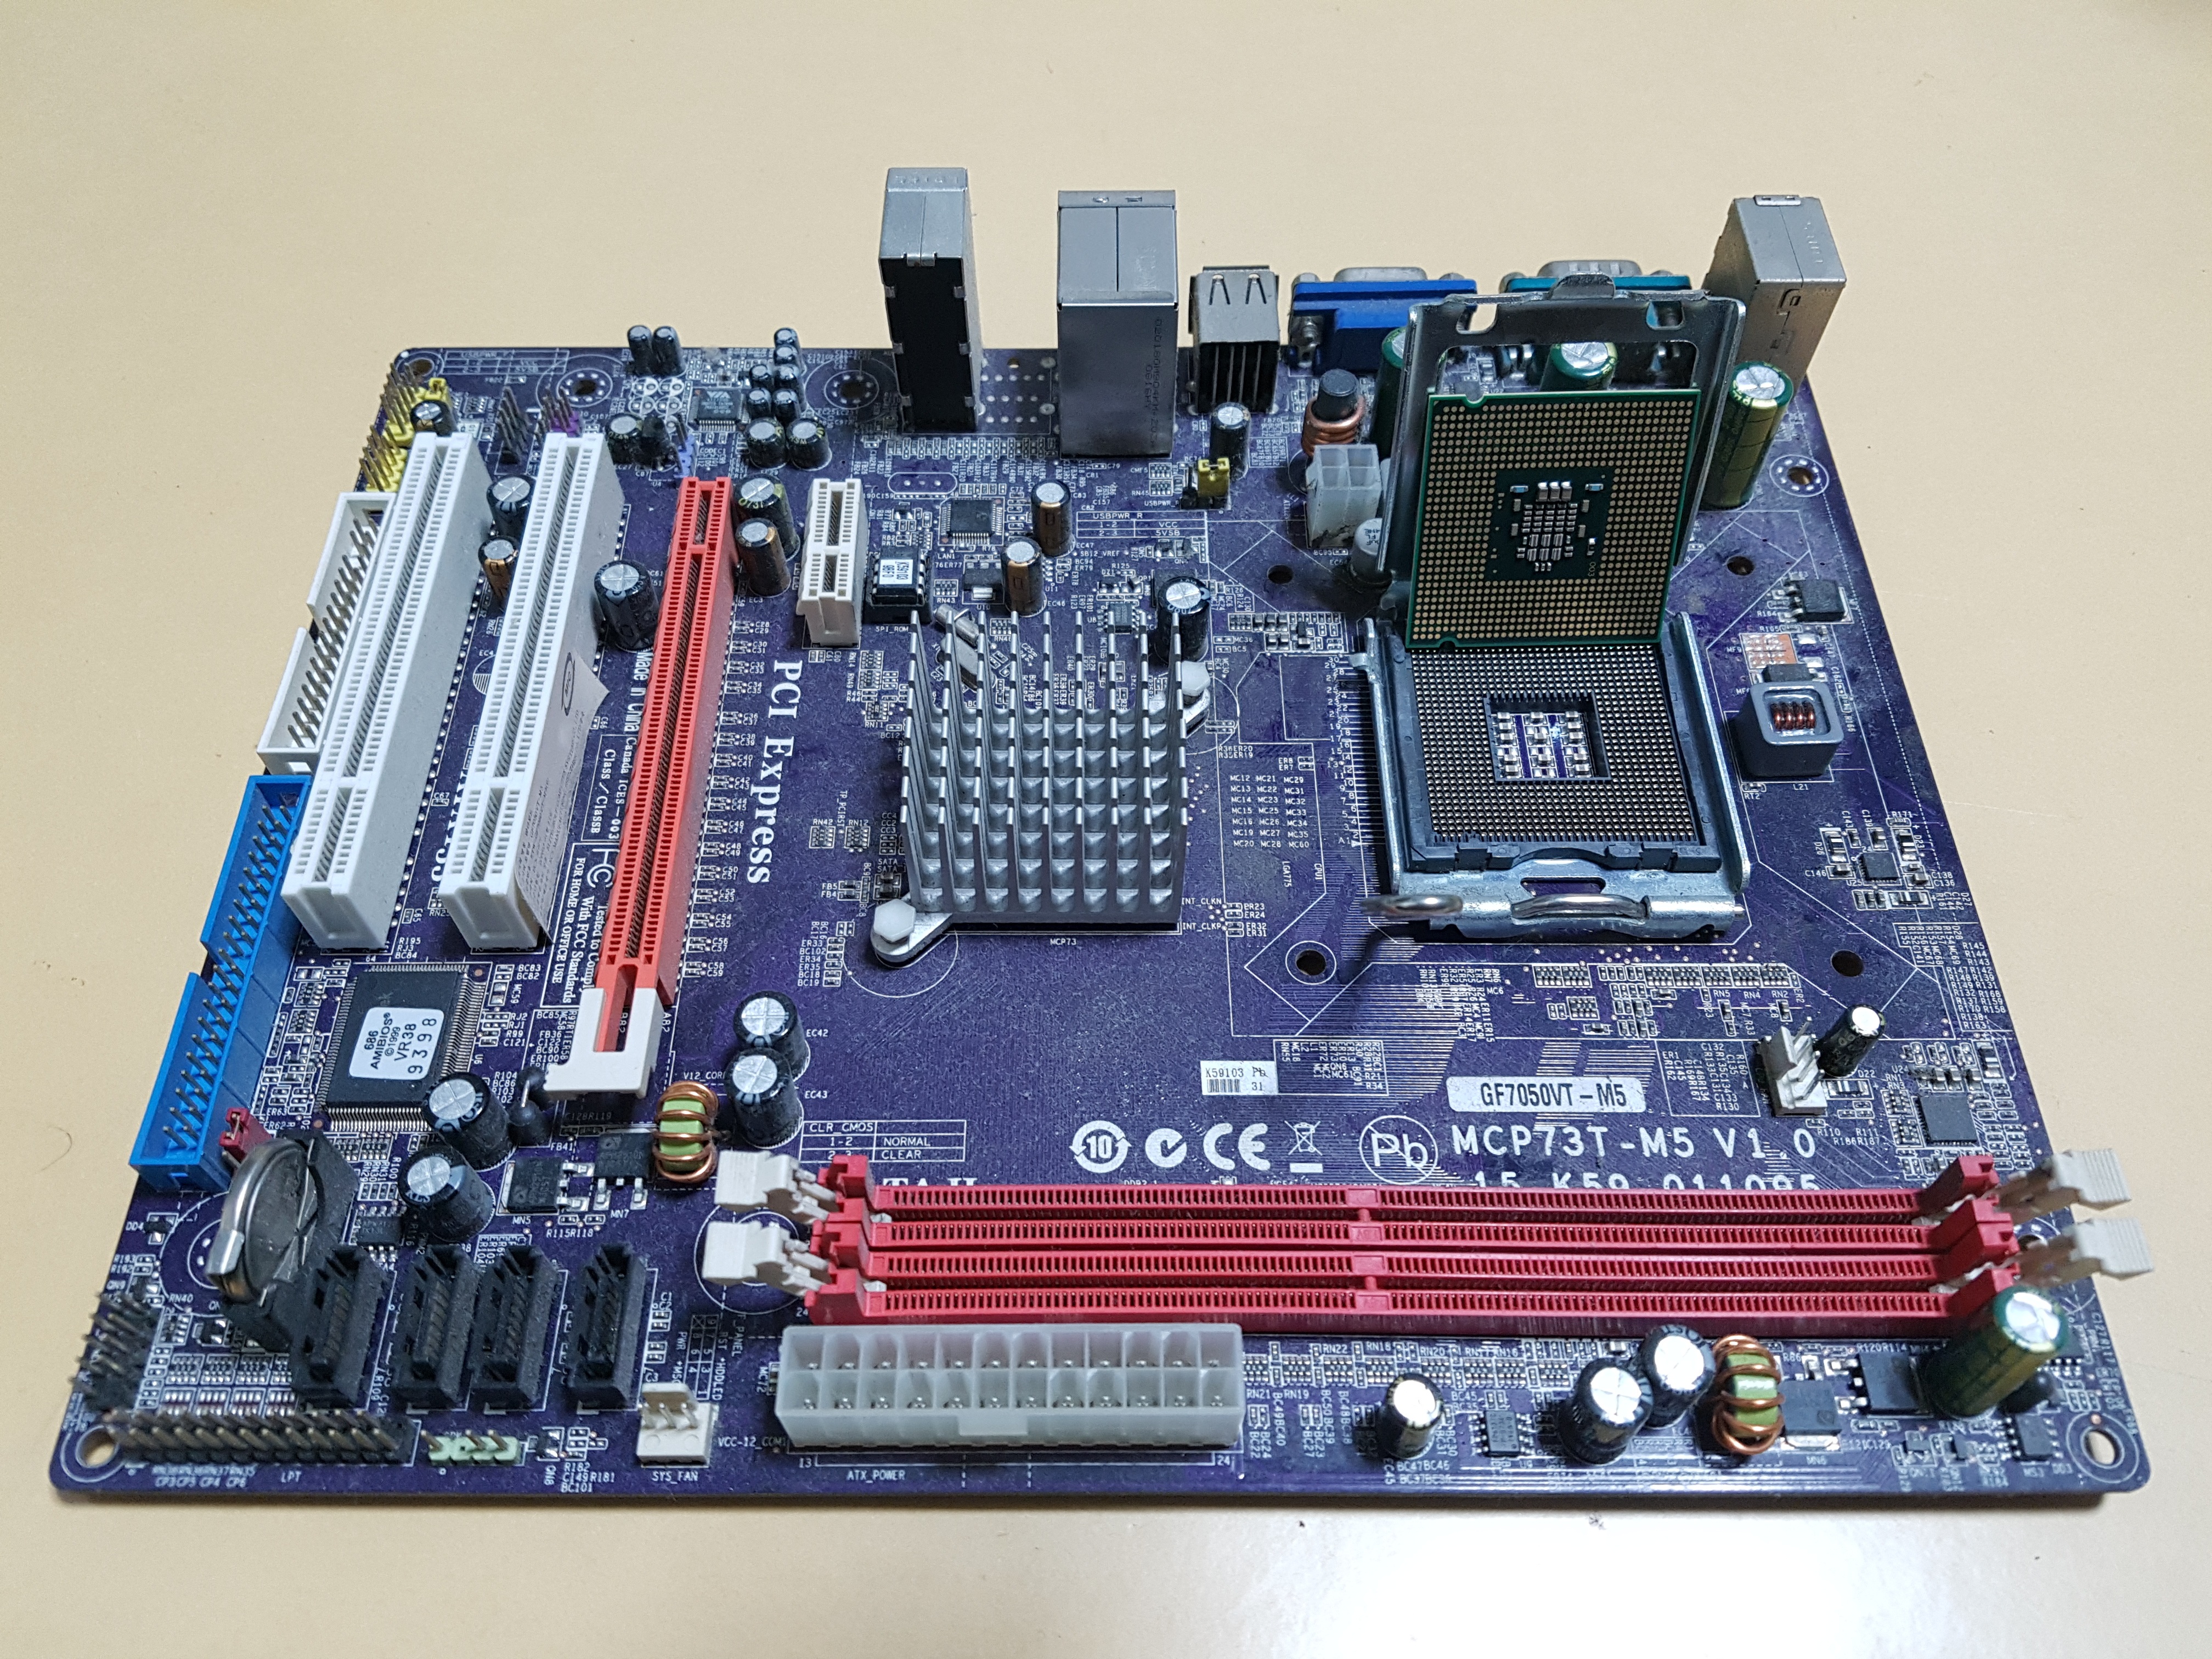
computer, board, technology, pc, motherboard, microcontroller, video card, electronic device, computer hardware, personal computer hardware, computer component